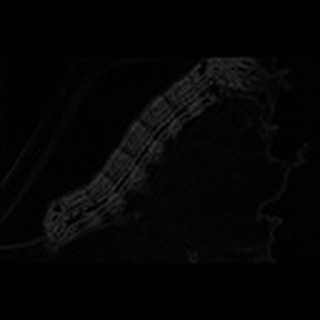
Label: cotton_army_worm